Belling the Cat

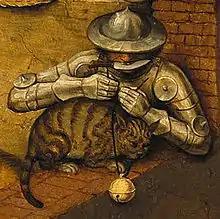
"Belling the cat" is one of the proverbs illustrated in Pieter Bruegel I's painting "Netherlandish Proverbs" (1559).

One of the earliest versions of the story appears as a parable critical of the clergy in Odo of Cheriton's "Parabolae". Written around 1200, it was afterwards translated into Welsh, French and Spanish. Sometime later, the story is found in the work now referred to as "Ysopet-Avionnet", which is largely made up of Latin poems by the 12th century Walter of England, followed by a French version dating from as much as two centuries later. It also includes four poems not found in Walter's "Esopus"; among them is the tale of "The Council of the Mice" ("De muribus consilium facientibus contra catum"). The author concludes with the scornful comment that laws are of no effect without the means of adequately enforcing them and that such parliamentary assemblies as he describes are like the proverbial mountain in labour that gives birth to a mouse.